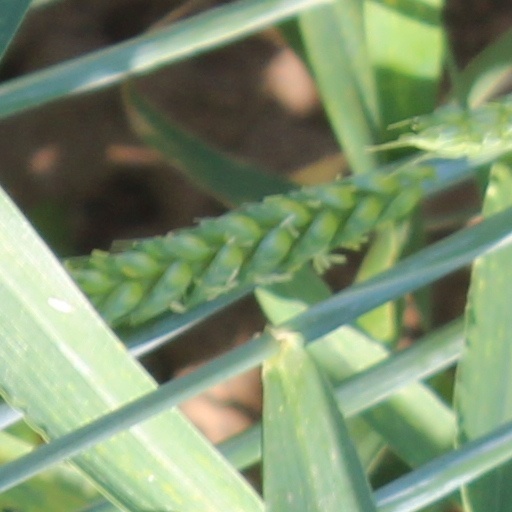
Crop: wheat